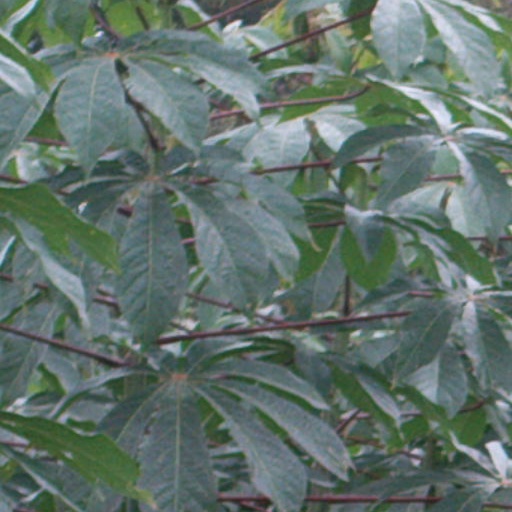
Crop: cassava